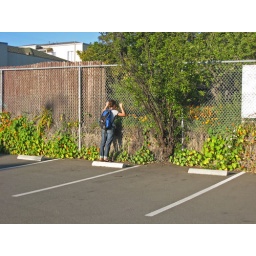
There is a whole yard full of orange california poppies near our house